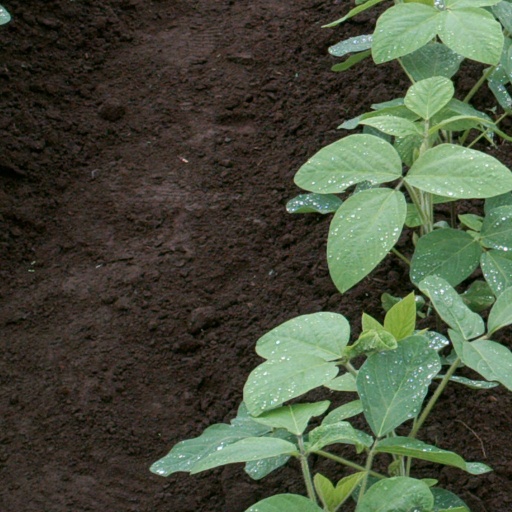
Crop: soybean